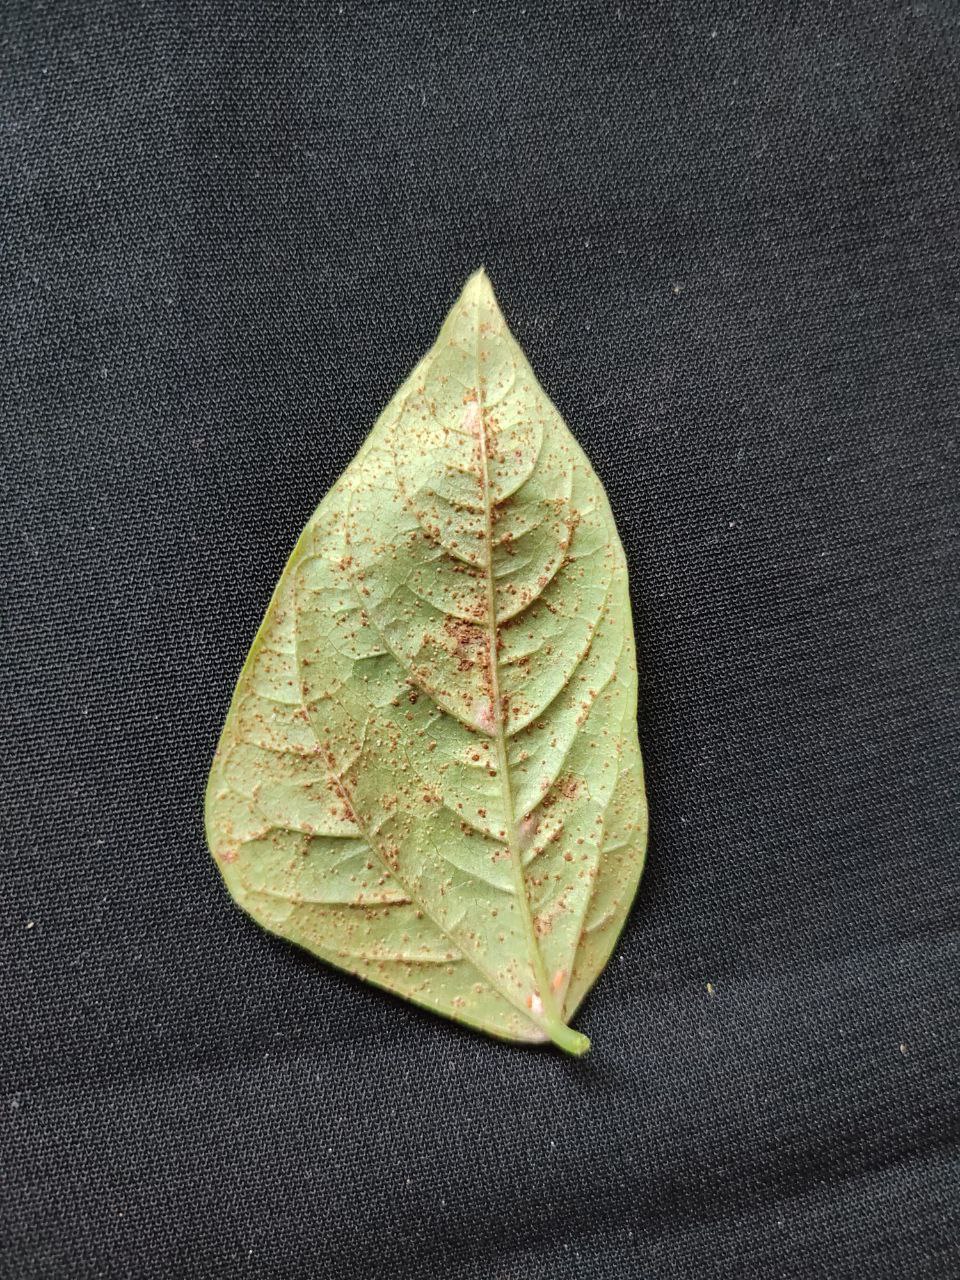
Crop: cowpea
Leaf condition: Septoria leaf spot